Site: brandenburg
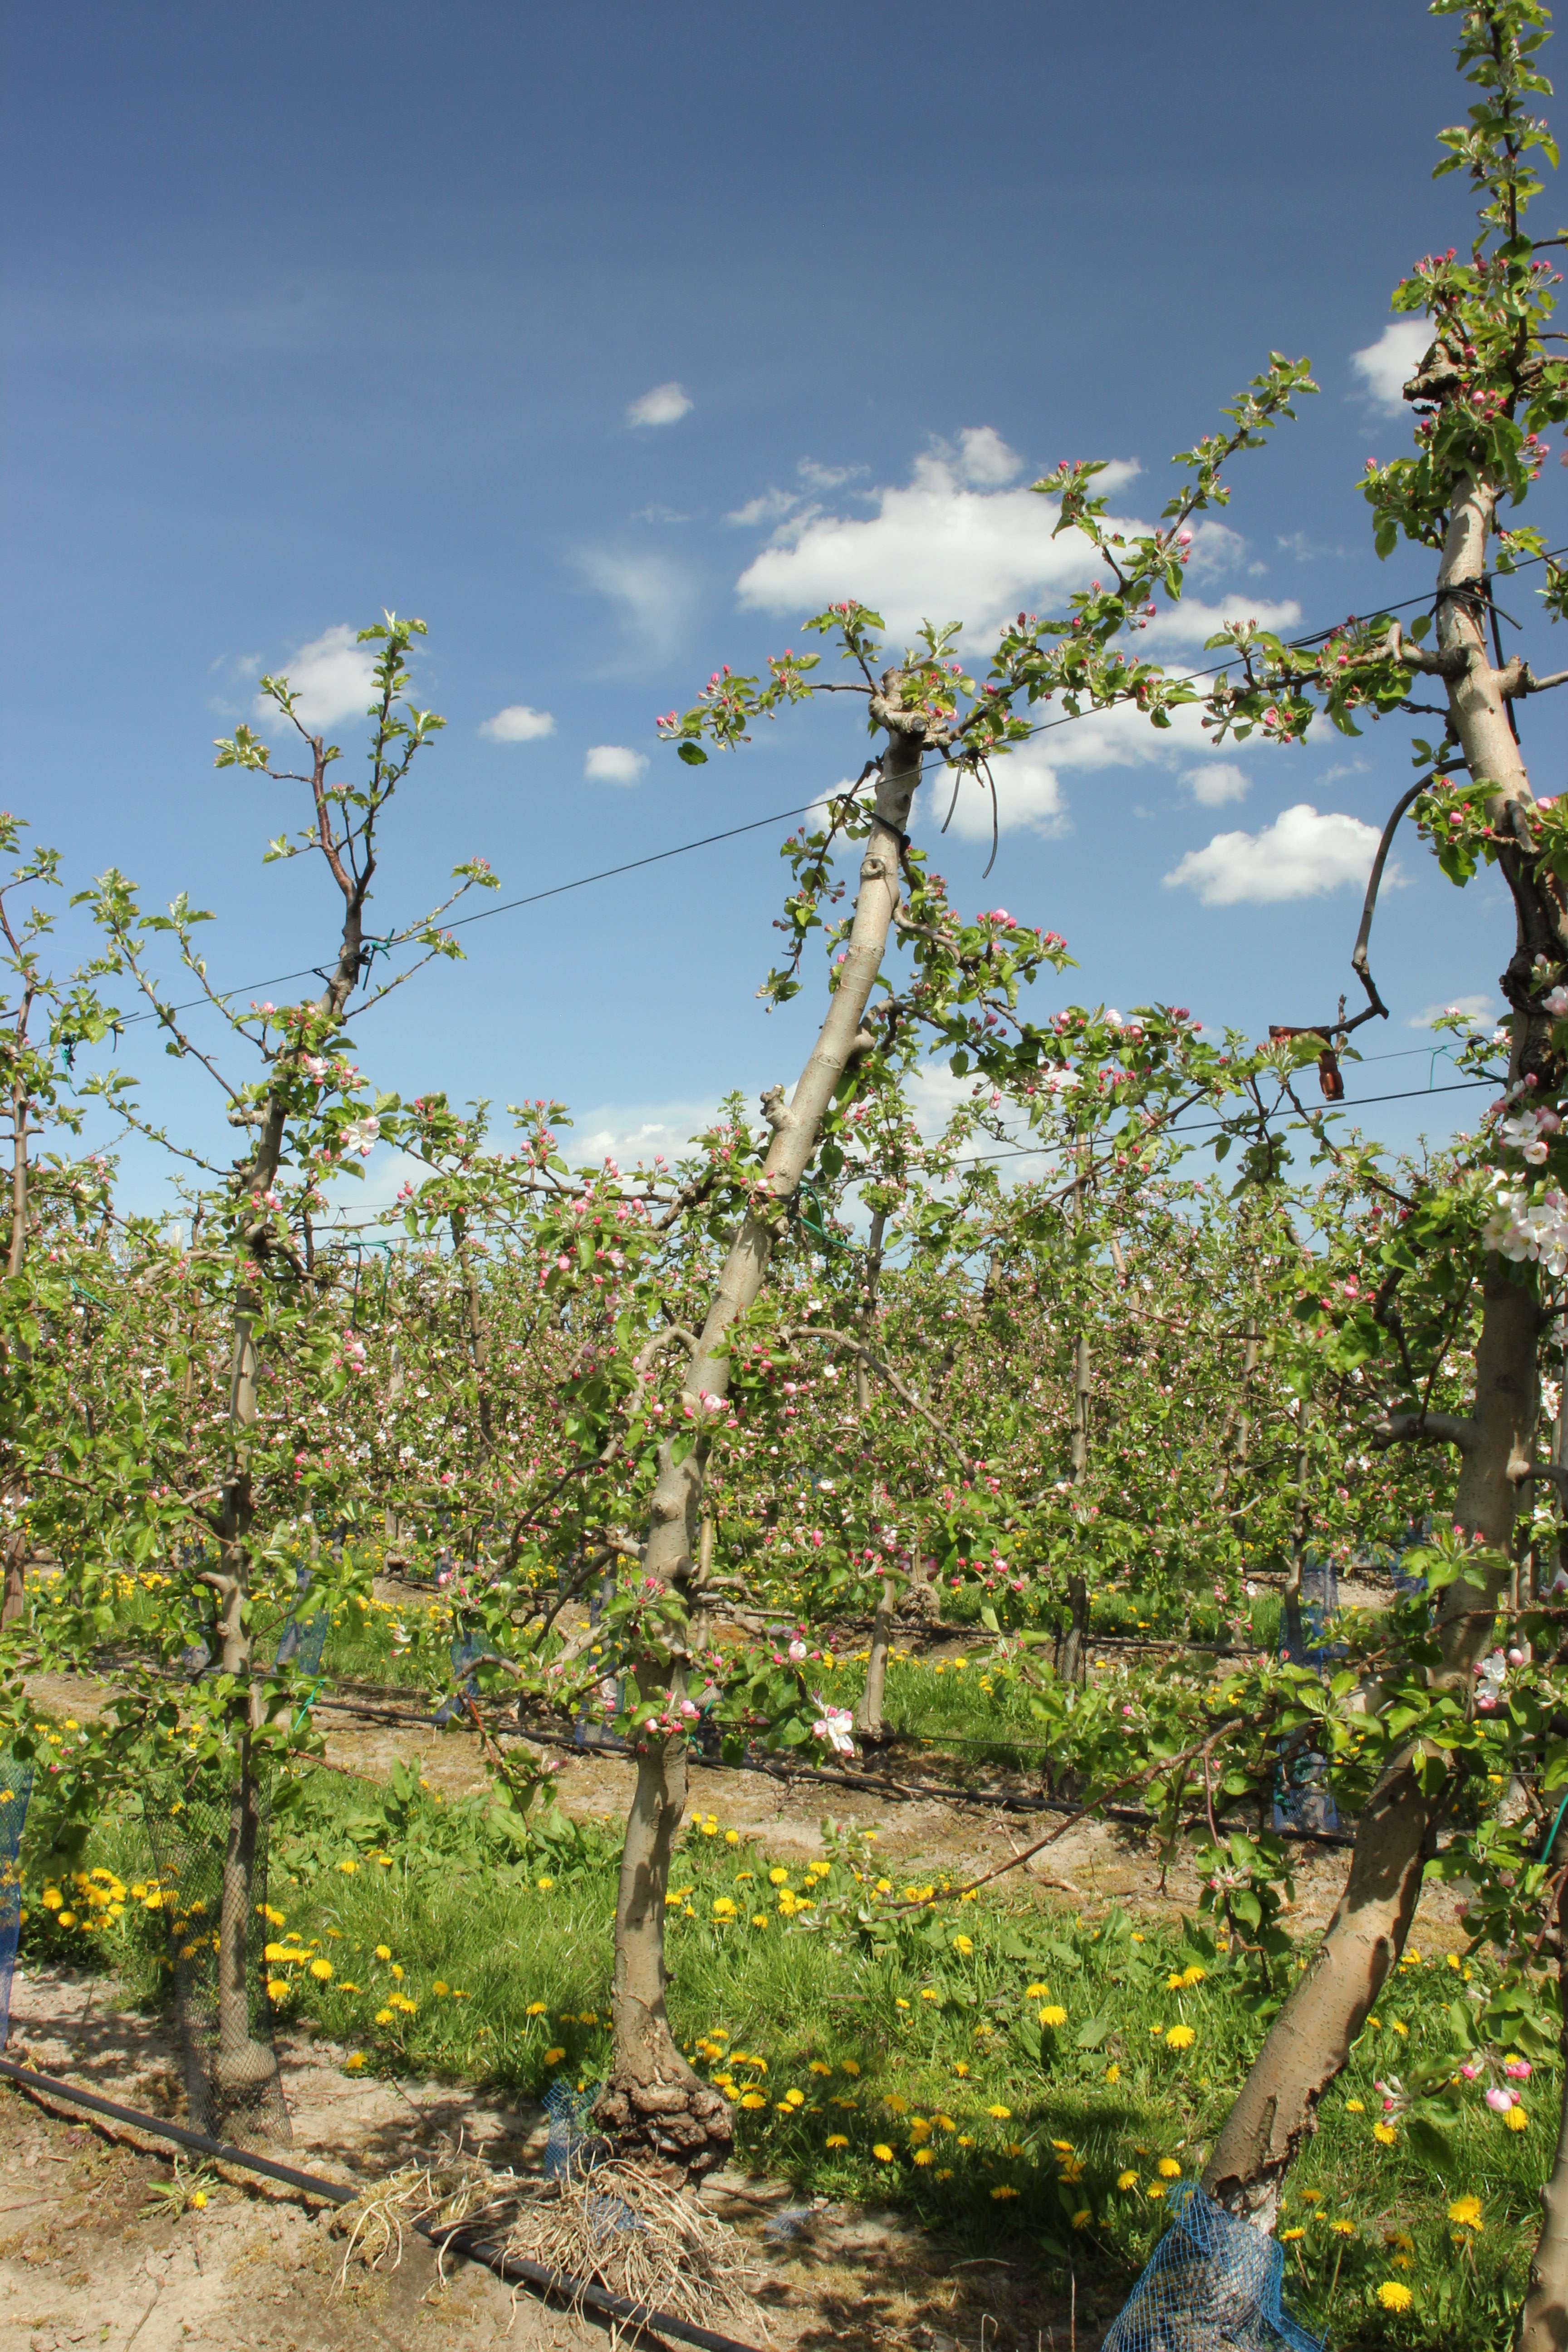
Growth stage (BBCH 57): Inflorescence emergence